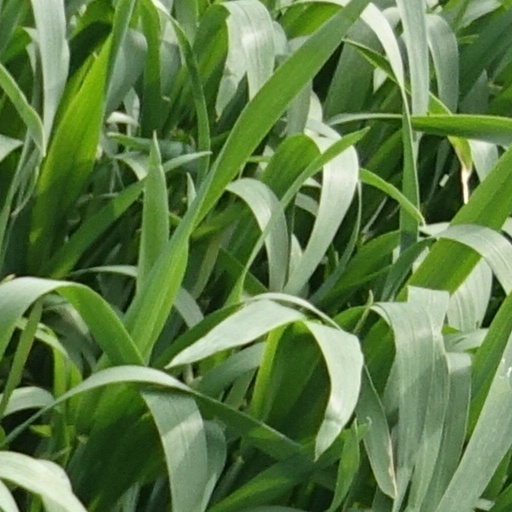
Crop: wheat